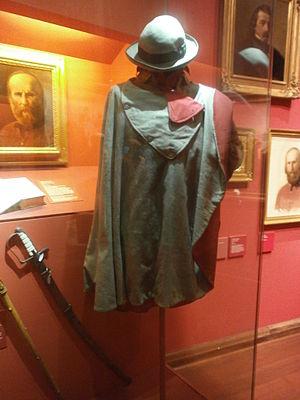
Le musée du Risorgimento est situé à Milan au Palazzo Moriggia datant du XVIIIᵉ siècle. Il abrite une collection d'objets et d'œuvres d'art qui illustrent l'histoire de l'unification italienne depuis la première campagne italienne de Napoléon de 1796 à la prise de Rome en 1870. La ville de Milan a joué un rôle clé dans le processus, notamment à l'occasion du soulèvement de 1848 contre les Autrichiens connus sous le nom de Cinq journées de Milan.